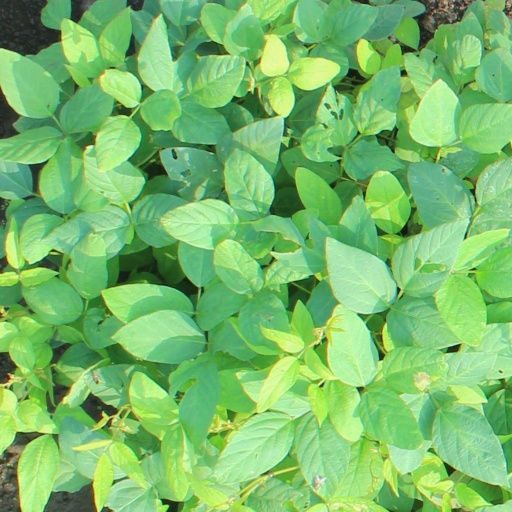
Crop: soybean